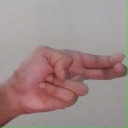
अक्षर: ह